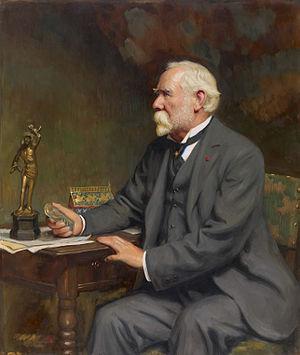
Le Walters Art Museum, situé à Baltimore dans le Maryland aux États-Unis, est un musée qui propose une collection d'art privée ouverte au public.
Thomas Cromwell Corner, né le 2 février 1865 à Baltimore dans l'état du Maryland et décédé dans la même ville le 4 septembre 1938, est un peintre américain, spécialisé dans la réalisation de portrait.